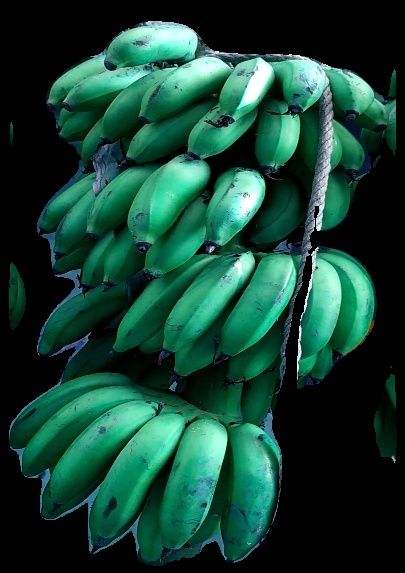
Variety: rasbale
Grade: grade2